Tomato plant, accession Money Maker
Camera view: tilt-top (135 deg); turntable rotation: 210 degrees
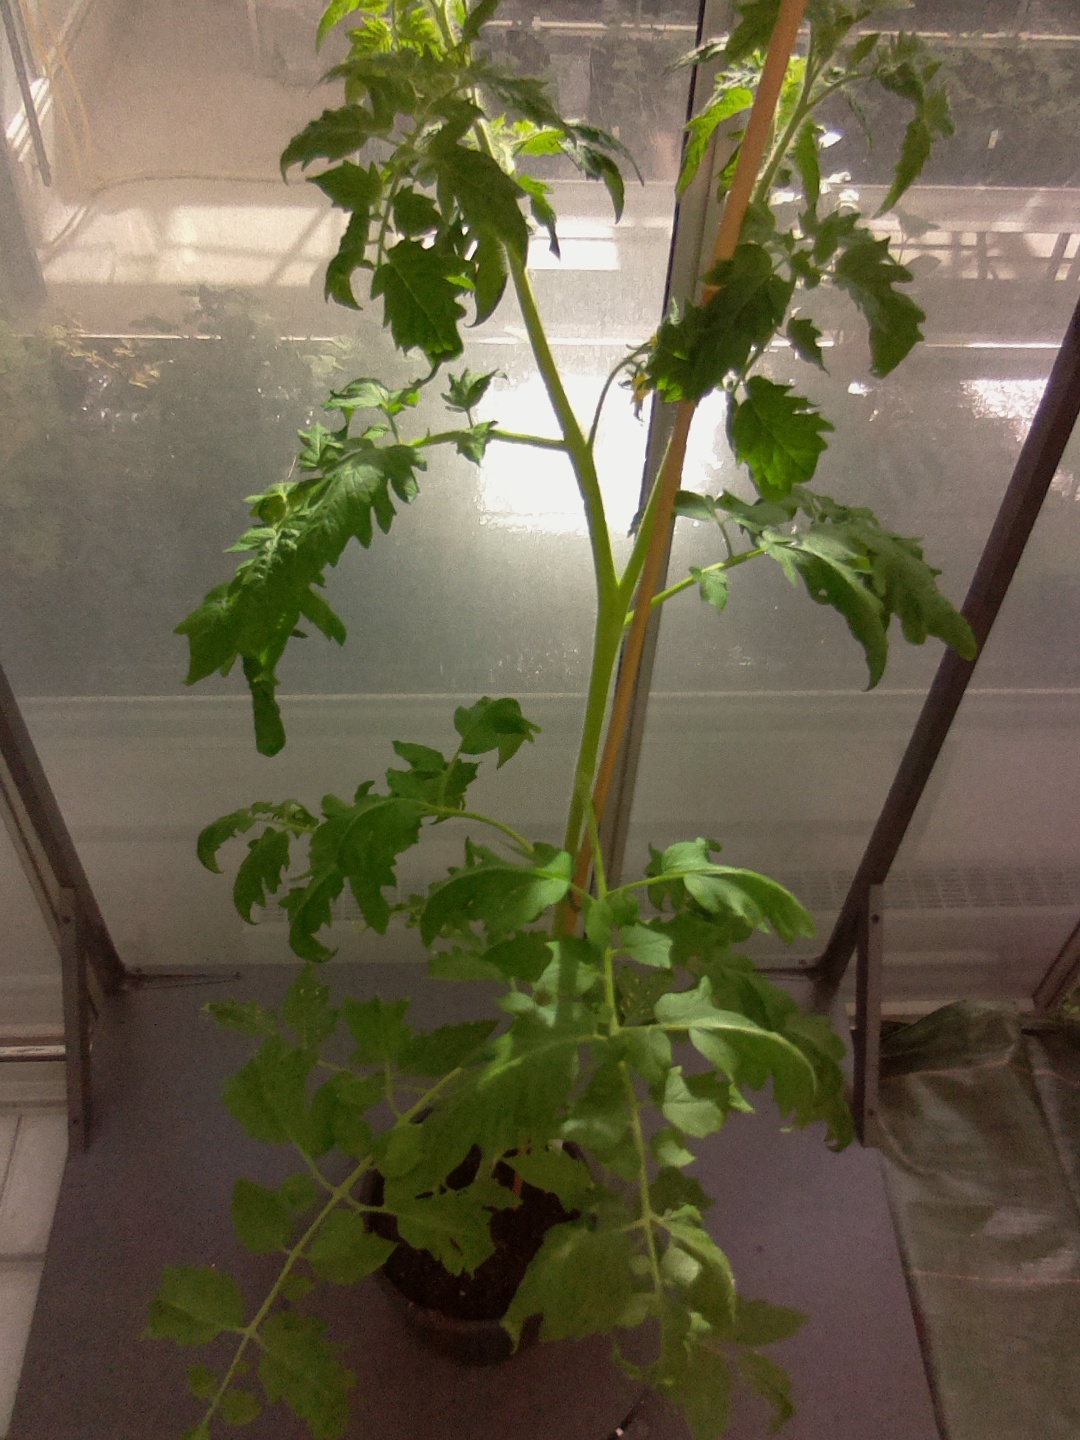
BBCH growth stage 61: 10%-20% of flowers open